William Frauenglass

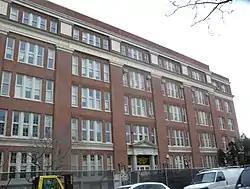
James Madison High School (Brooklyn), where Frauenglass taught English

Frauenglass became an English teacher at the James Madison High School in Brooklyn, New York. He was a member of the Teachers' Union Local 5 of the American Federation of Teachers, of which he was proud.